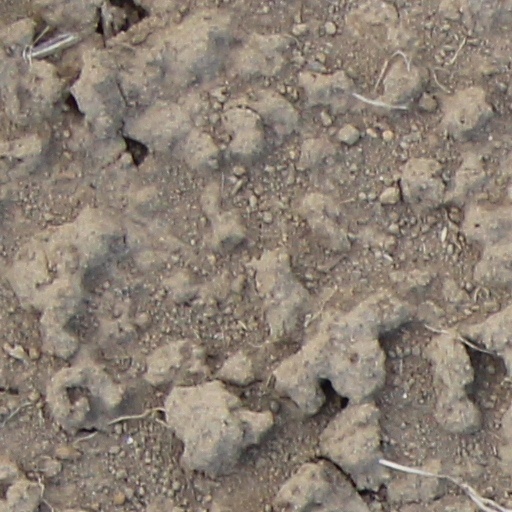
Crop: wheat